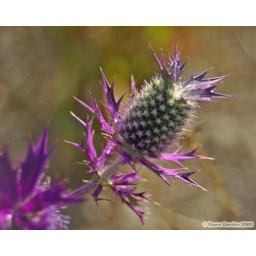
A thistle-like plant that started growing in the area near my home a few years ago.